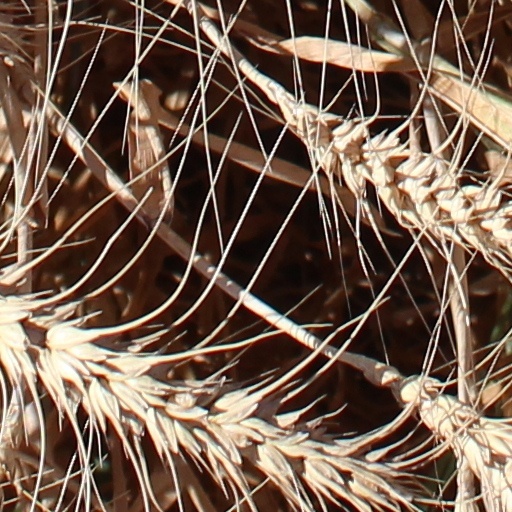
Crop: wheat